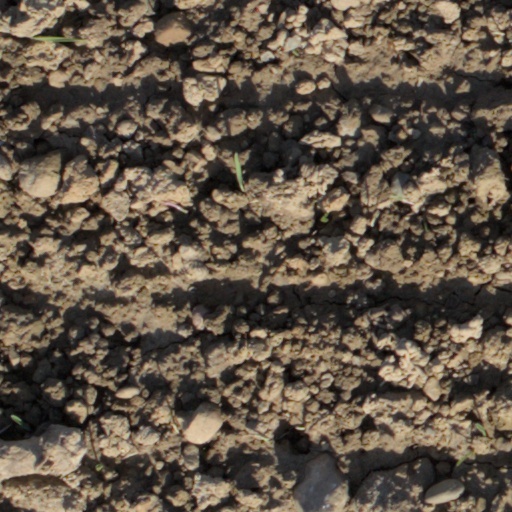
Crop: wheat